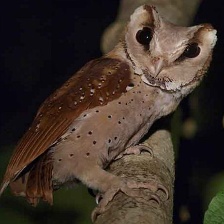
Species: ORIENTAL BAY OWL
Scientific name: PHODILUS BADIUS
ImageNet parent category: great_grey_owl